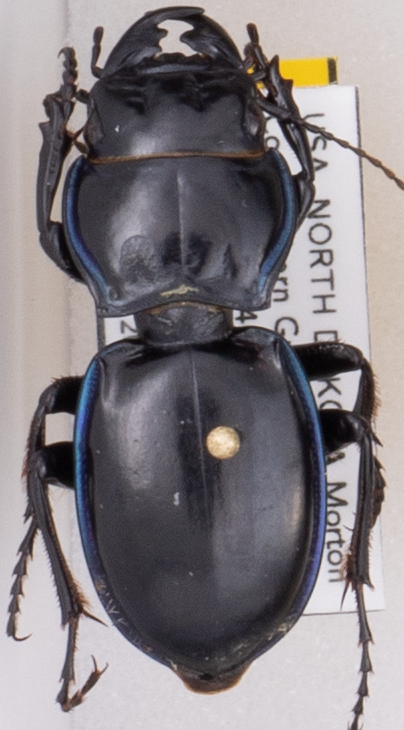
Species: Pasimachus elongatus
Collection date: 2021-06-15
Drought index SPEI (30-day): -0.88
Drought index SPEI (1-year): -2.09
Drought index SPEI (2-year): -1.01